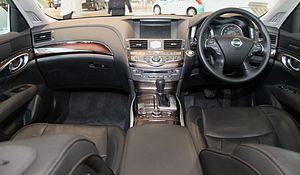
La Nissan Fuga est une automobile haut de gamme fabriquée depuis 2004 par le constructeur japonais Nissan.